Junior Marvin

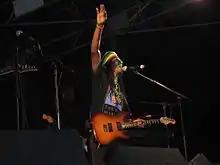
Junior Marvin in Santa Monica (2007)

Junior Marvin (born Donald Hanson Marvin Kerr Richards Jr., June 22, 1949) also known as Junior Marvin-Hanson, Junior Hanson, Junior Kerr, and Julian Junior Marvin, is a Jamaican-born guitarist and singer best known for his association with Bob Marley and The Wailers. He started his career as Junior Hanson with the band Hanson in 1973. Marvin has also been associated with Gass, Keef Hartley Band, Toots & the Maytals and Steve Winwood.